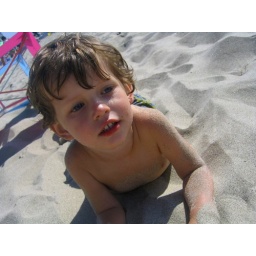
Warming up after playing in the river by rolling in the warm sand - Lincoln City Kite Fly